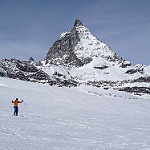
Scene: Outdoor